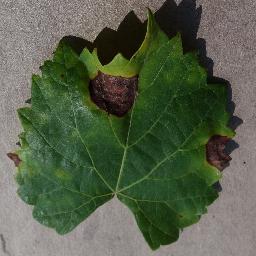
Label: Grape___Black_rot